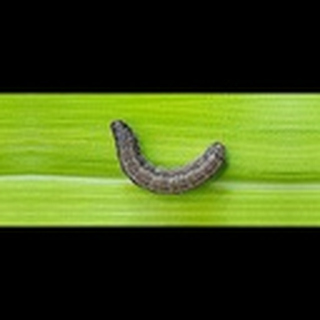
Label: cotton_army_worm